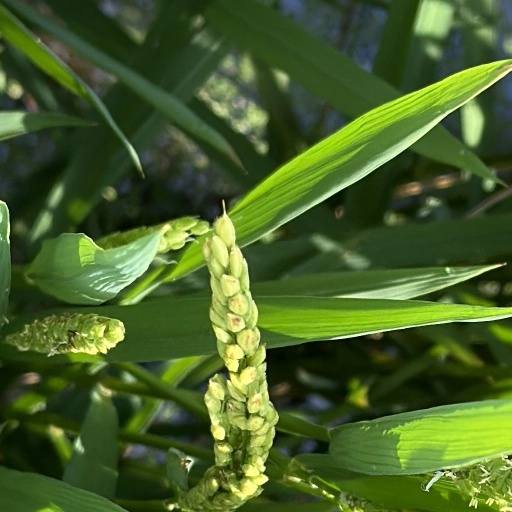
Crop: rice